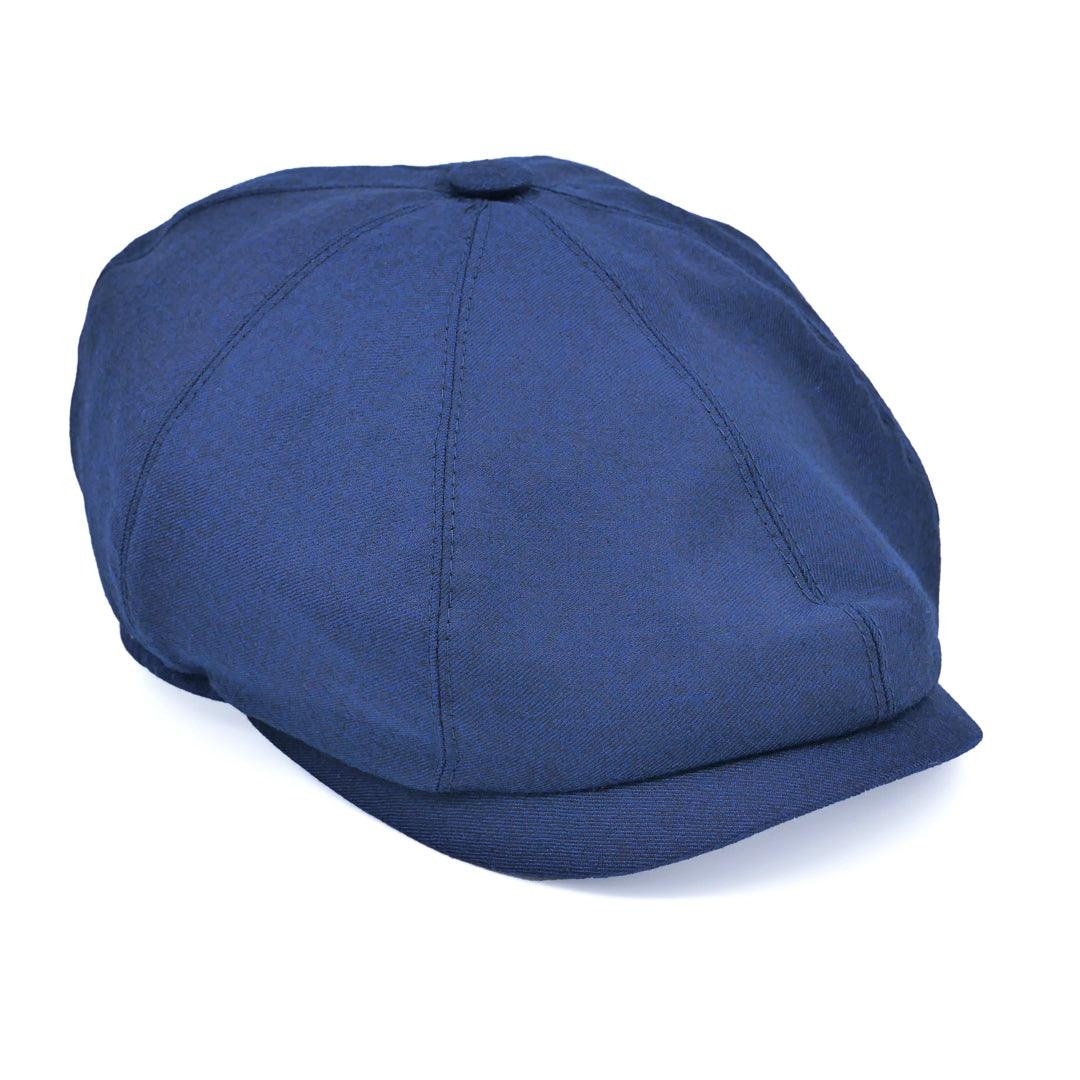
Yün 30's 8 Parça Lacivert Flanel Şapka
Bu tam anlamıyla İngiliz bakerboy şapkası, tepenin ortasında kapalı bir düğme, çivili kavisli tepe ile geleneksel 1930'ların 8 panelli şapkasıdır. Tamamen hafif, nefes alabilen ve dokunması pürüzsüz, cupro astar ile astarlanmıştır. Bu şapka, İtalya'da Vitale Barberis Canonico Kumaş kullanılarak elle kesilmiştir. İtalya'da üretilmiştir.
Brand: Sartoria Napoletana
Category: Apparel & Accessories > Clothing Accessories > Hats > Flat Caps